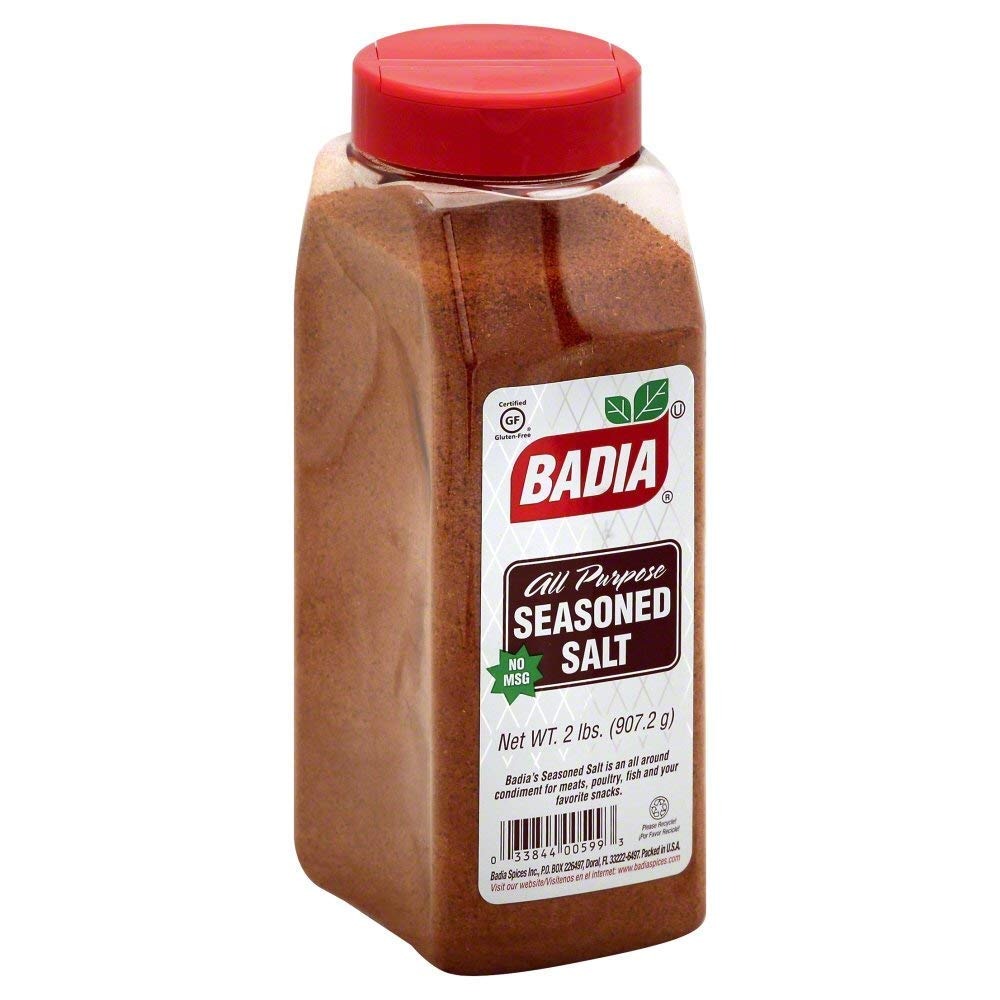
Item Name: Seasoned Salt – 2 lbs
Product Description: Seasoned Salt is an all around condiment for meats, poultry, fish and your favorite snacks. For best results, use a half hour before cooking.
Value: 32.0
Unit: Ounce

Price: 14.49